Dune

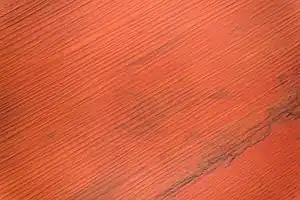
Dune fields in the Australian desert.

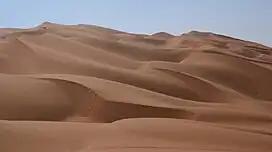
Sand dunes of the Empty Quarter to the east of Liwa Oasis, United Arab Emirates

A dune is a landform composed of wind- or water-driven sand. It typically takes the form of a mound, ridge, or hill. An area with dunes is called a dune system or a dune complex. A large dune complex is called a dune field, while broad, flat regions covered with wind-swept sand or dunes, with little or no vegetation, are called "ergs" or "sand seas". Dunes occur in different shapes and sizes, but most kinds of dunes are longer on the stoss (upflow) side, where the sand is pushed up the dune, and have a shorter "slip face" in the lee side. The valley or trough between dunes is called a "dune slack".